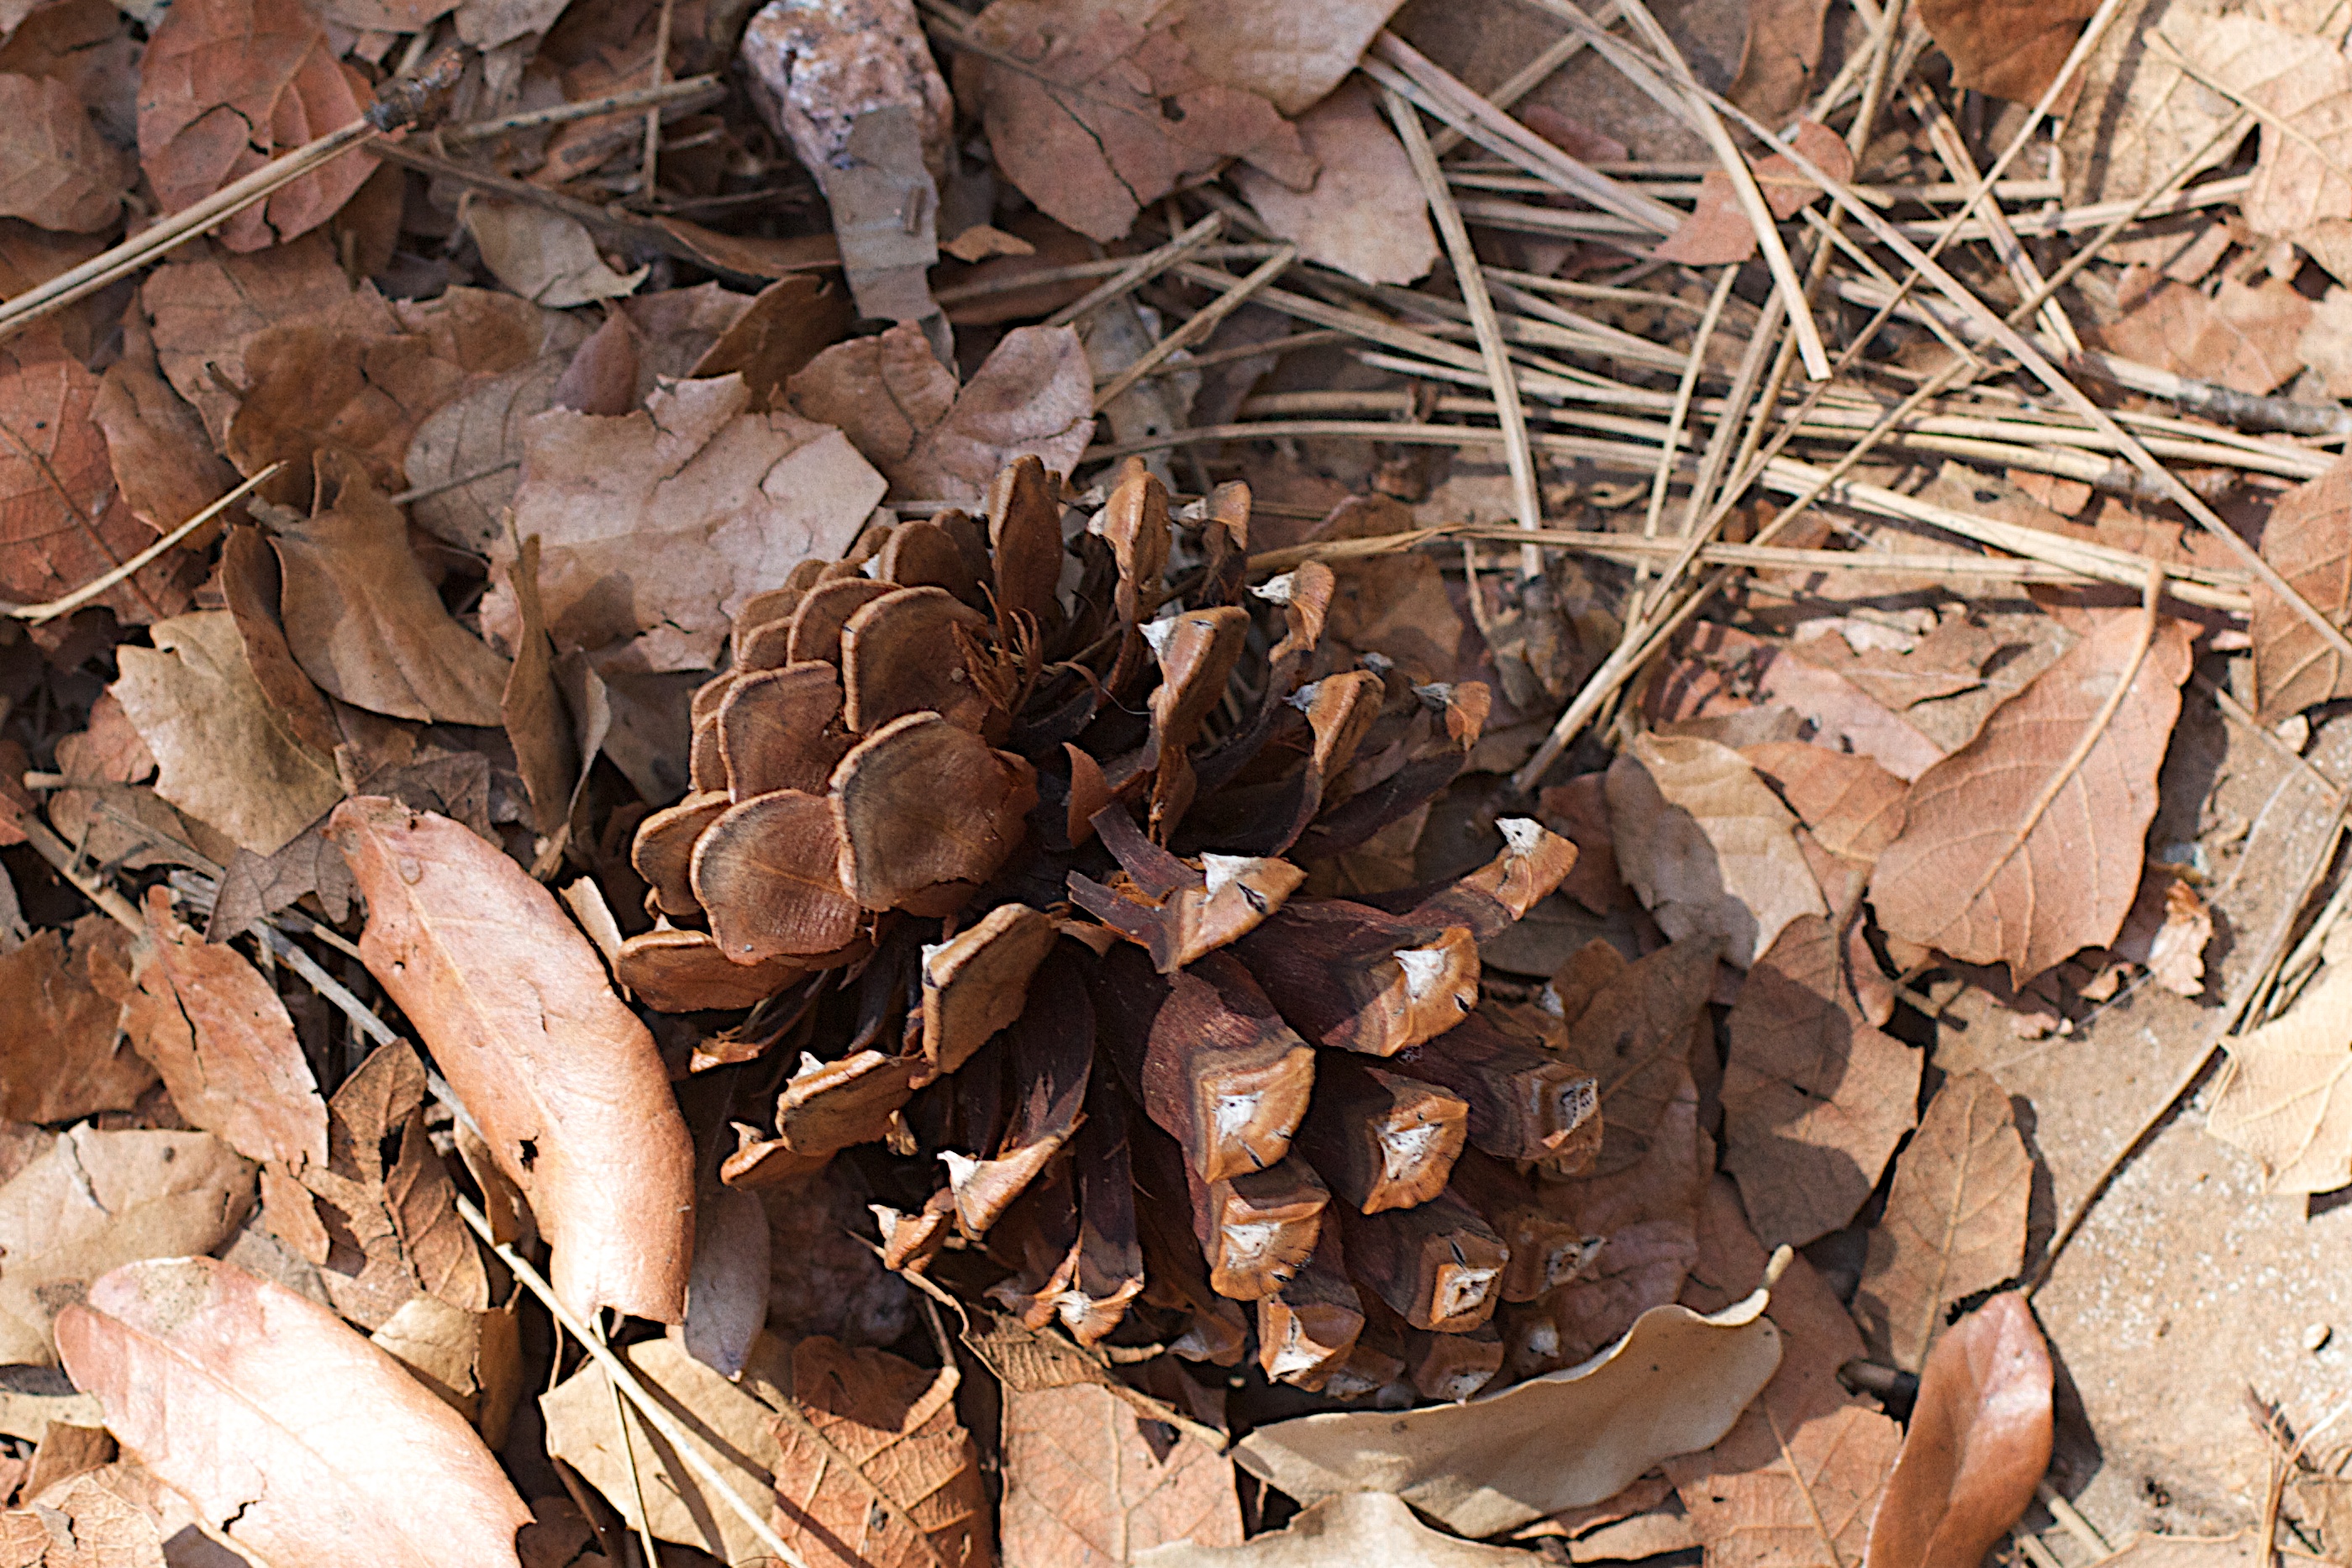
tree, branch, plant, wood, leaf, flower, trunk, autumn, soil, mushroom, flora, fungus, auriculariales, oyster mushroom, edible mushroom, woody plant, agaricomycetes, auriculariaceae